Economy of the Ethiopian Empire

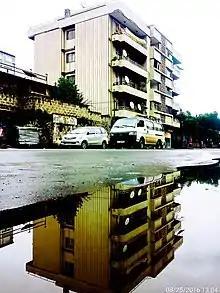
Sheger Agro Industry in the 1960s

The Second Five-Year Plan (1962–1967) envisioned the economy converting to agro-industry, with objectives including diversification over the next twenty years. The Third Five-Year Plan (1968–1973) aimed to facilitate economic well-being by increasing manufacturing and agro-industrial performance. The First Five-Year Plan involved a total investment of about 839.6 million birr, 25% above the projected 674 million birr, the Second Five-Year Plan was 13% higher than planned at 1,694 million birr, and the Third Five-Year Plan was estimated to cost 3,115 million birr. There were numerous issues including deficient national development management that affected the Planning Commission, which prepared the first and second plans, and the Ministry of Planning which planned the third.